Habib Bourguiba Jr.

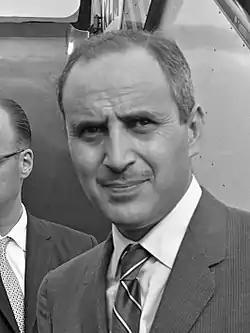
Habib Bourguiba Jr. in 1961

Habib Bourguiba Jr. (9 April 1927 – 28 December 2009) was a Tunisian diplomat and politician.